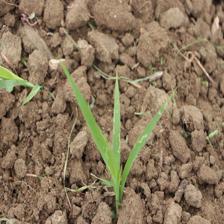
Label: Sorghum